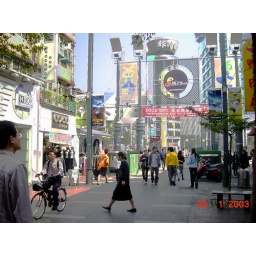
try to produce stereo effect with photoshop. people walking in the street pops out from the background.